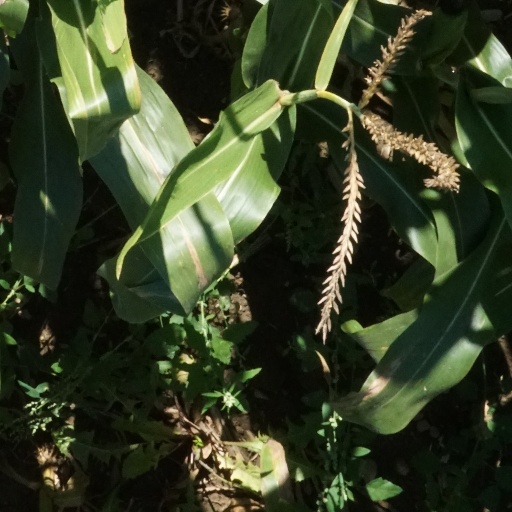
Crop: maize; corn